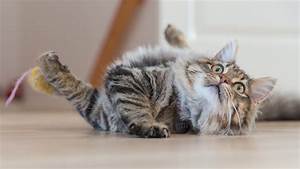
Label: gatto